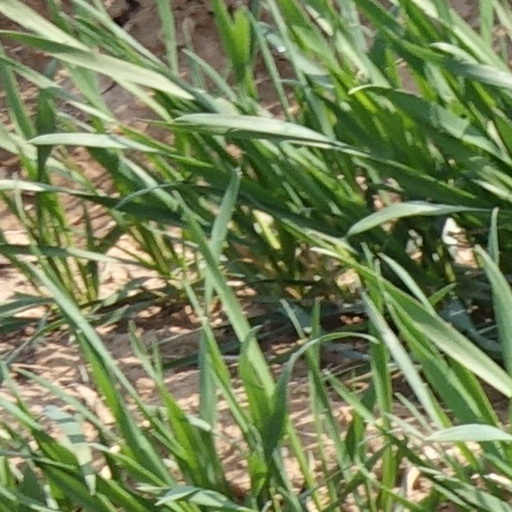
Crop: wheat